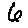
Label: 6